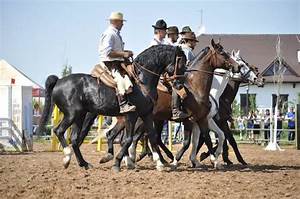
Label: horse